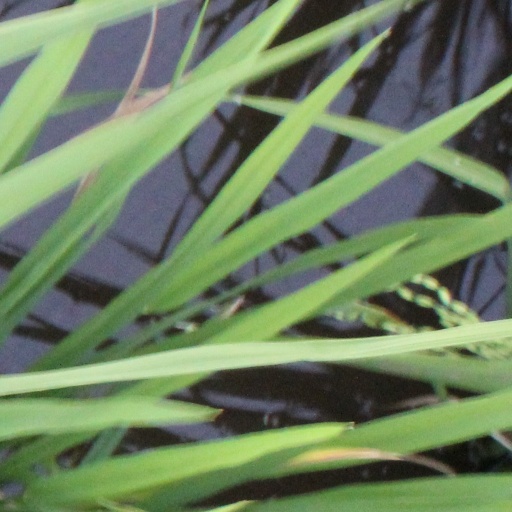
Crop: rice